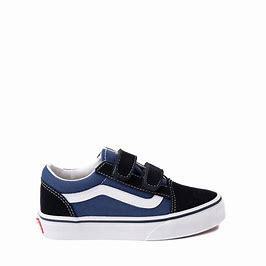
Brand: Vans
Model: Old Skool V